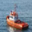
Label: ship